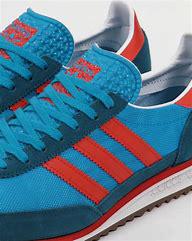
Brand: Adidas
Model: SL 72